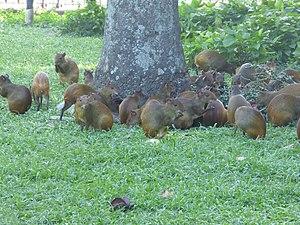
Campo de Santana ou Praça da República, autrefois connu aussi sous la dénomination de Campo da Aclamação est l'un des plus anciens parcs de la ville de Rio de Janeiro, au Brésil.